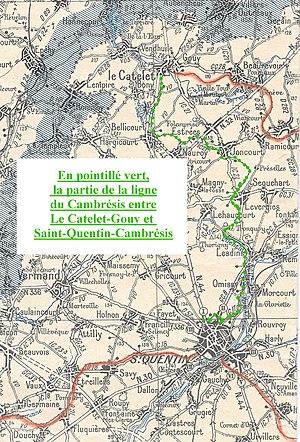
Carte de la ligne du Cambrésis Le Catelet-Gouy à Saint-Quentin.
Joncourt est une commune française située dans le département de l'Aisne, en région Hauts-de-France.
La Société des Chemins de fer du Cambrésis est une compagnie de transport qui gérait, de 1880 à 1960, un réseau de chemin de fer dit « d'intérêt local » desservant le Cambrésis dans le département du Nord ainsi que le nord du département de l'Aisne. Aujourd'hui la Société des Chemins de fer du Cambrésis assure le transport de voyageurs, par cars, sur le réseau routier.